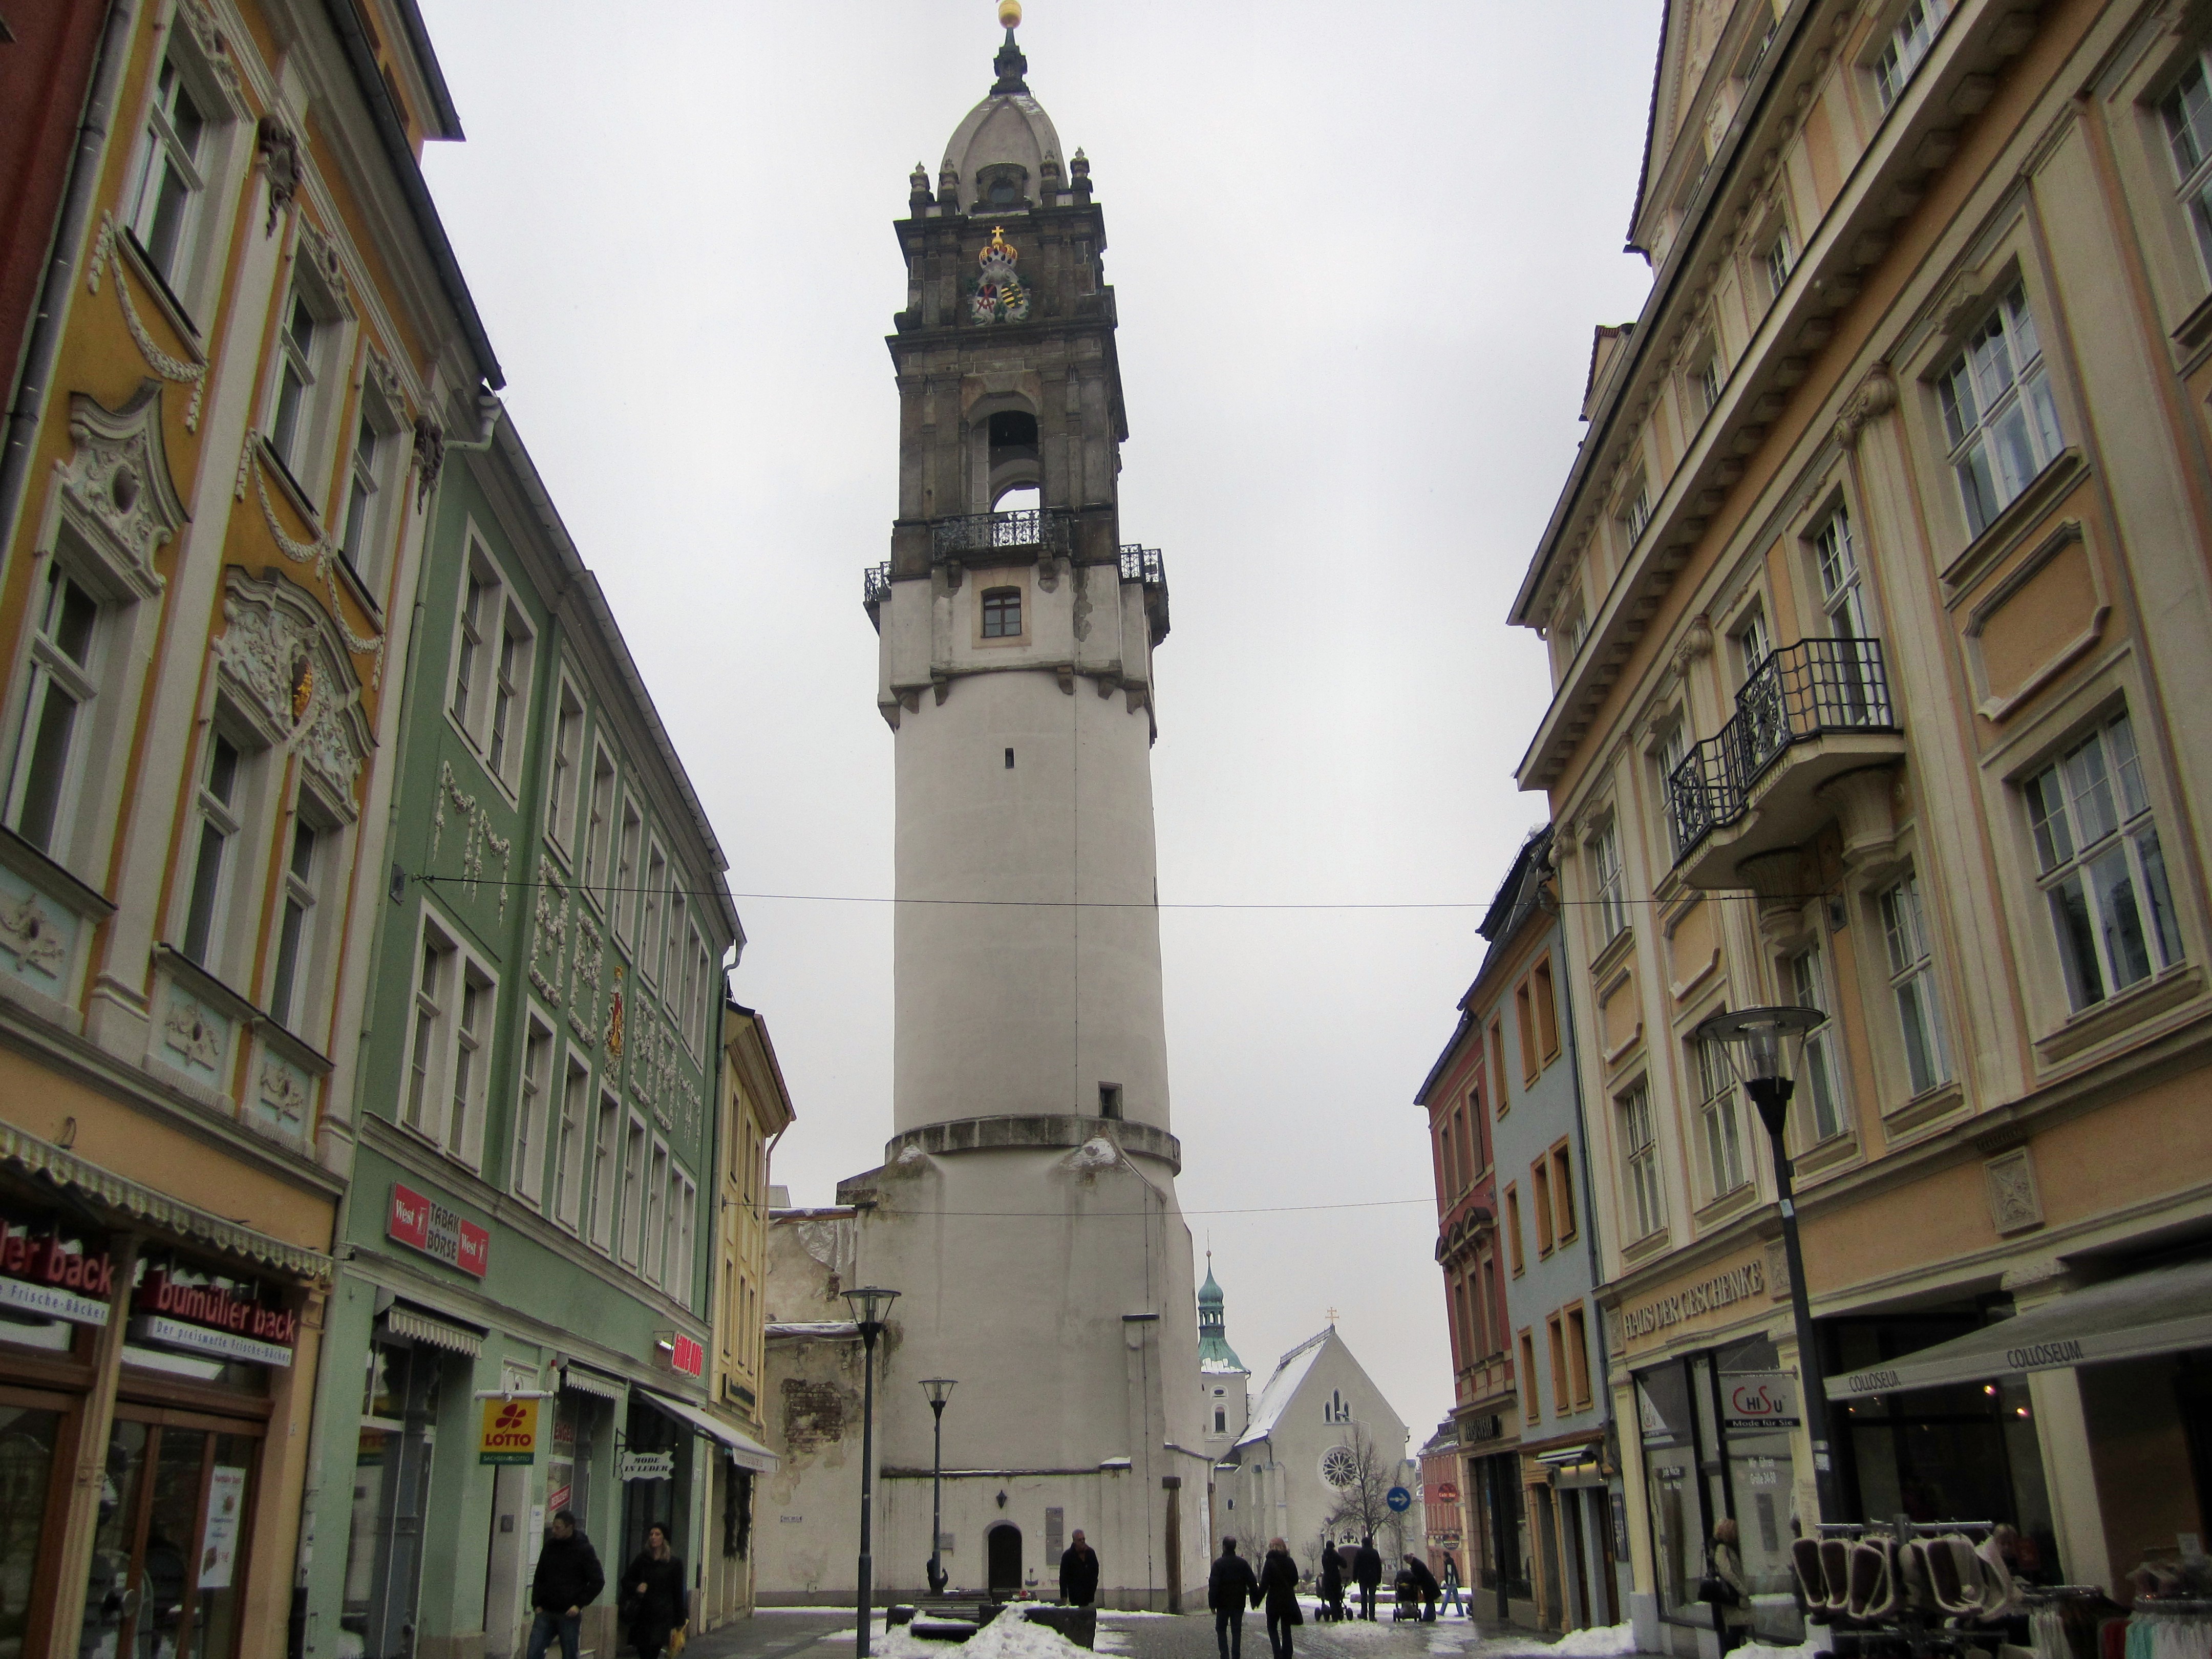
architecture, road, street, town, building, city, cityscape, downtown, tower, landmark, facade, tourism, achitecture, infrastructure, town square, metropolis, neighbourhood, bautzen, urban area, ancient history, human settlement, reichentum and kornmarktplatz